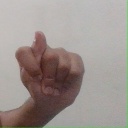
अक्षर: ट